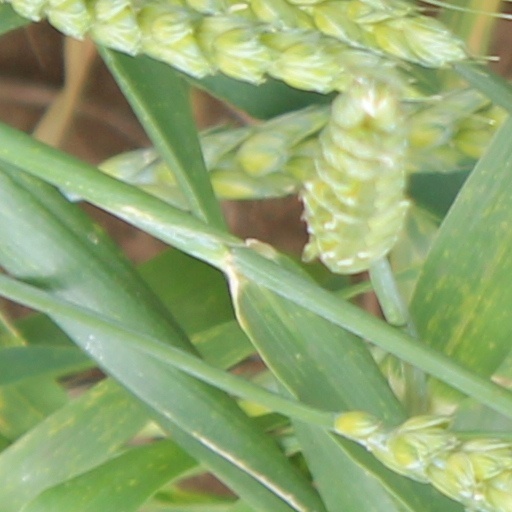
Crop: wheat